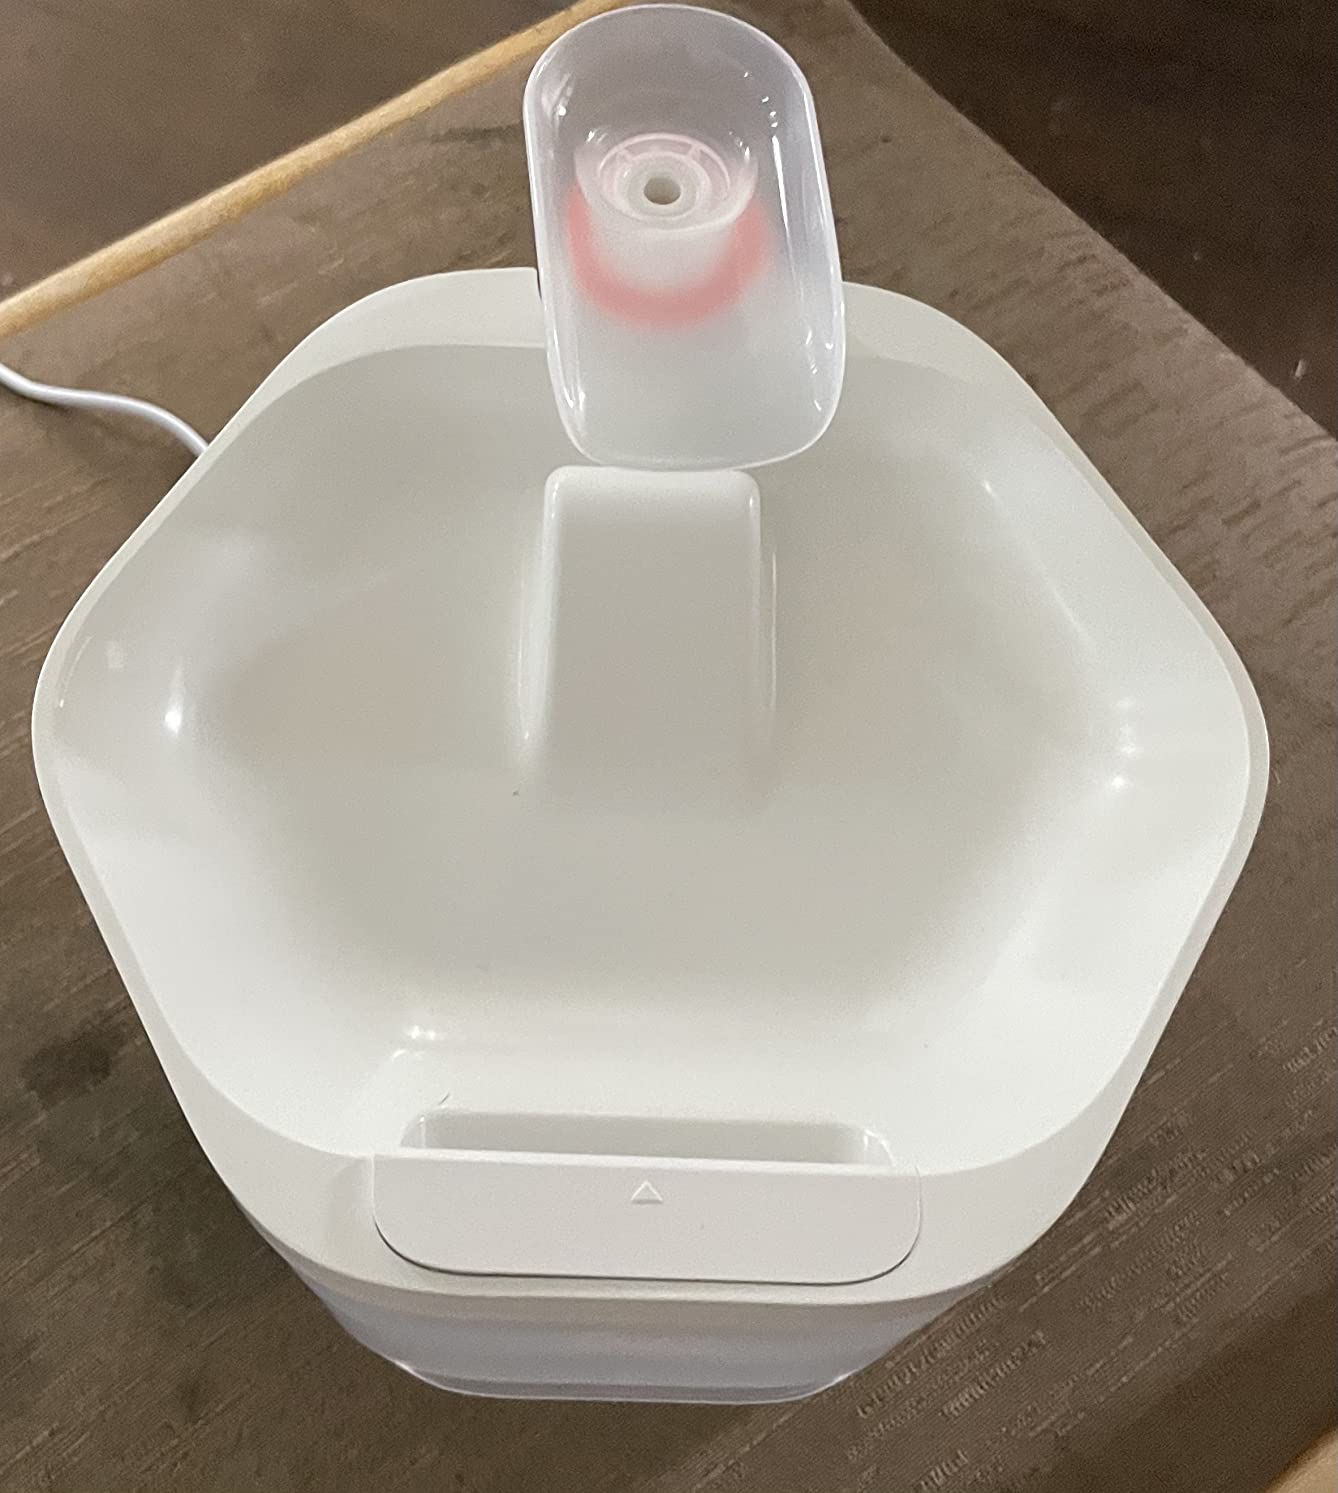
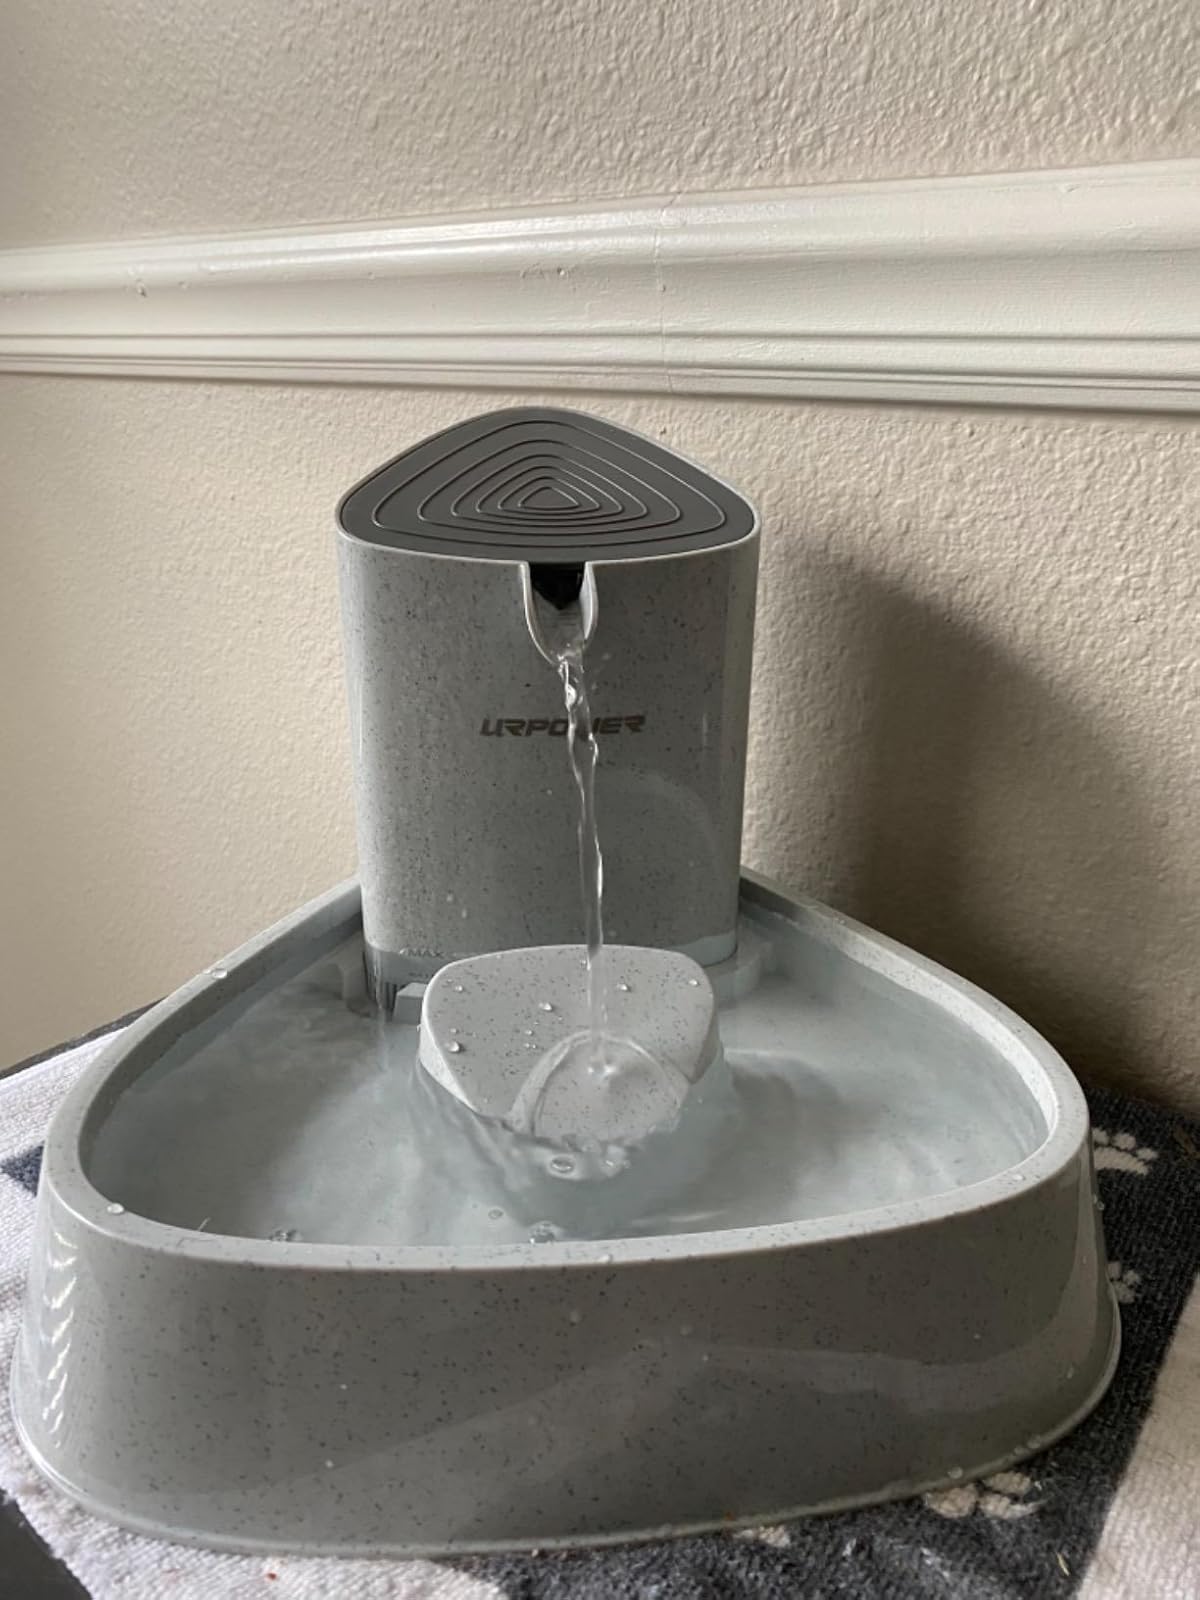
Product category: items_bowl
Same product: no